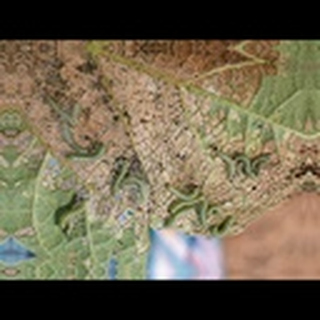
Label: cotton_army_worm